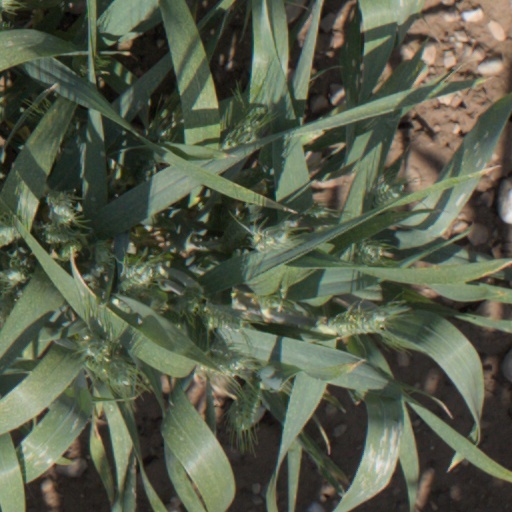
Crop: wheat